Poverty Point

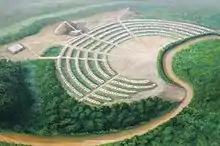
Artist's conception of the completely constructed site.

Poverty Point was not constructed all at once. The final form appears to have been the product of successive generations over a considerable period of time. The exact sequence and timeframe of earthwork construction is not precisely known. Radiocarbon dating of the site has produced a wide variety of results, but recent syntheses suggest earthwork construction began as early as 1800 BCE and continued until as late as 1200 BCE.